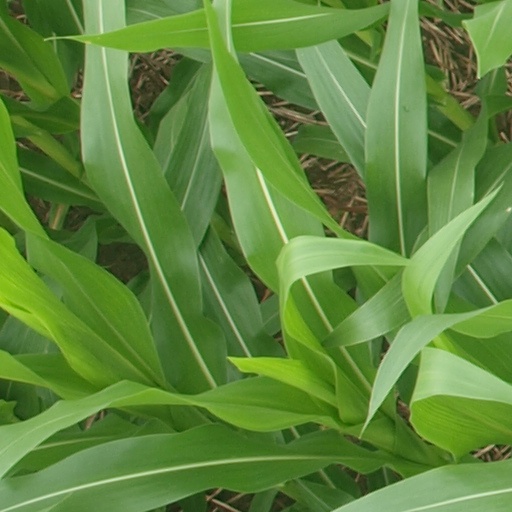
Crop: maize; corn